Pierre-Auguste Renoir

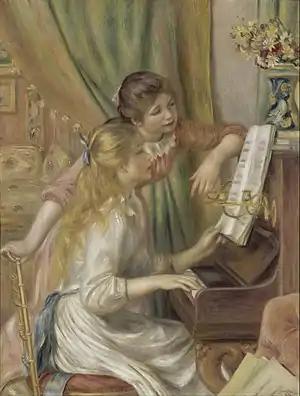
"Girls at the Piano", 1892, Musée d'Orsay, Paris

Renoir's paintings are notable for their vibrant light and saturated color, most often focusing on people in intimate and candid compositions. The female nude was one of his primary subjects. However, in 1876, a reviewer in Le Figaro wrote "Try to explain to Monsieur Renoir that a woman's torso is not a mass of decomposing flesh with those purplish green stains that denote a state of complete putrefaction in a corpse." Yet in characteristic Impressionist style, Renoir suggested the details of a scene through freely brushed touches of colour, so that his figures softly fuse with one another and their surroundings.